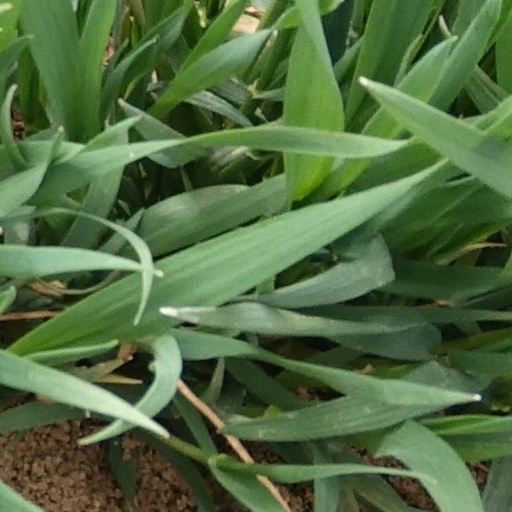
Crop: wheat